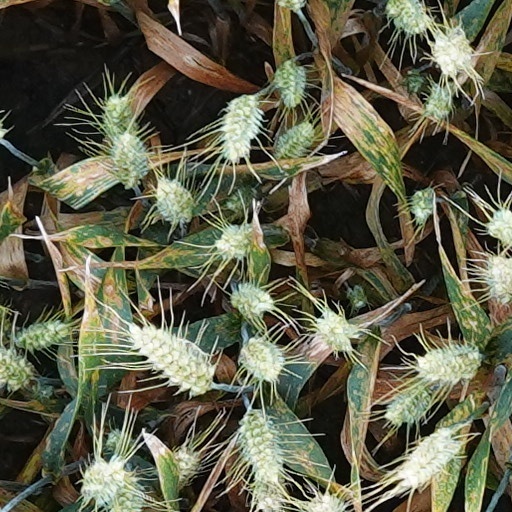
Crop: wheat